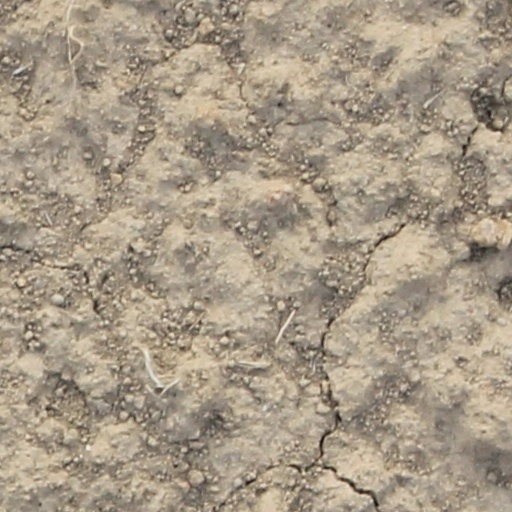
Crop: wheat